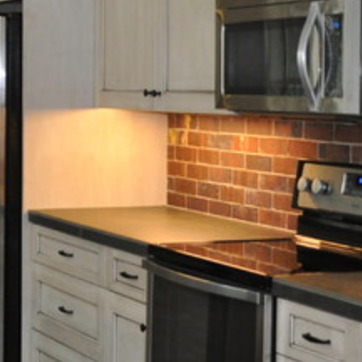
Material: brick